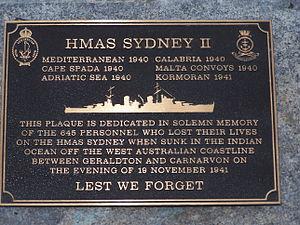
On peut faire partir l'histoire de la Marine royale australienne de l'année 1788 avec la colonisation de l'Australie par les Britanniques. De 1788 jusqu'en 1859, les navires de la marine de guerre du Royaume-Uni firent de fréquents voyages vers ces nouvelles colonies. En 1859, fut formée l'escadre Australie qui resta en Australie jusqu'en 1913. Au cours de la période qui précéda la création de la Fédération, chacune des six colonies australiennes exploita sa propre force navale coloniale, forces qui fusionnèrent en 1901 pour former la Commonwealth Naval Force. La Royal Australian Navy fut créée en 1911 et en 1913 la flotte eut son premier navire à vapeur.